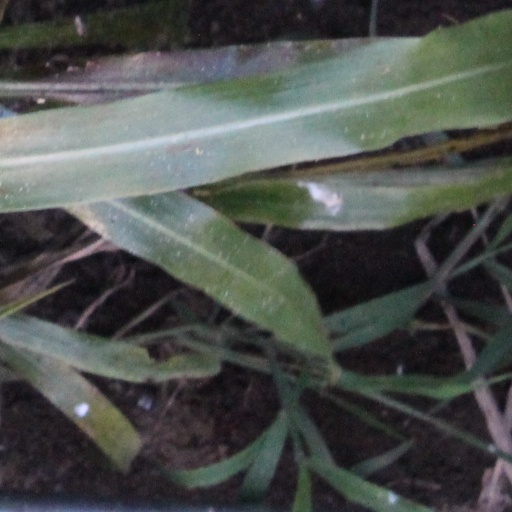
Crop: sorghum